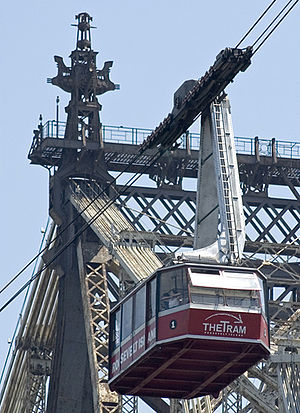
Roosevelt Island Tramway
Ældre kabine med toppen af Queensboro Bridge i baggrunden.
Roosevelt Island Tramway er en svævebane i New York City, der forbinder Roosevelt Island med Upper East Side på Manhattan, idet den passerer East River parallelt med og lige ved siden af Queensboro Bridge.